Lioré et Olivier LeO 45

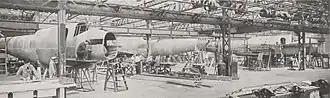
Production of LeO 45s in the SNCASE plant, 1938.

In May 1937, the Armée de l'Air placed an initial pre-production order for a pair of LeO 450 aircraft, one being fitted with Hispano-Suiza AA 06/07 engines and the other with Hispano-Suiza 14 AA 12/13 engines. On 29 November 1937, an order for 20 production machines was received, the first being specified for delivery in May 1938. On 26 March 1938, a further 20 LeO 450 was ordered in line with the French Air Ministry's newly adopted "Plan V", which called for the reequipping of 22 bomber units. In order to meet French ambitions, which was viewed as requiring 449 frontline aircraft and 185 reserve aircraft, by April 1940, official contracts were also issued for Bloch 131 and Amiot 350 aircraft as stop gap measures, along with another 100 LeO 45 aircraft being ordered on 15 June 1938.